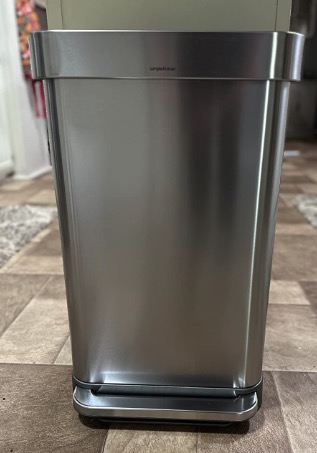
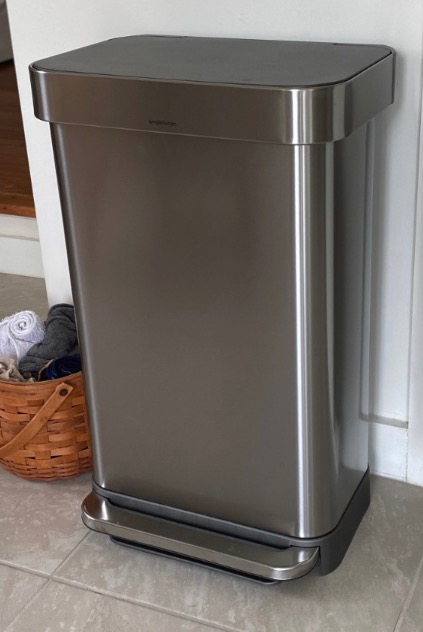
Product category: misc
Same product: yes